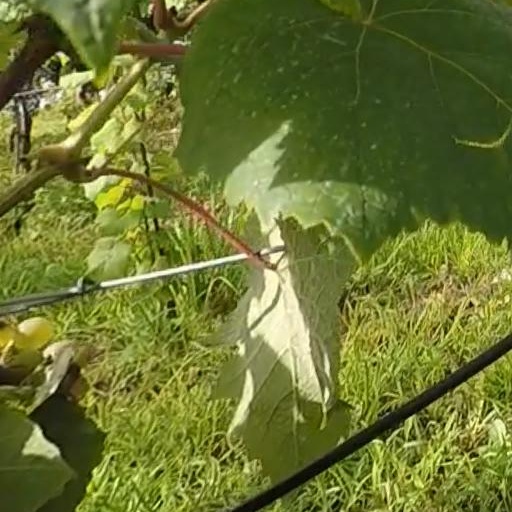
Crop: grape